HMS Cambrian (1797)

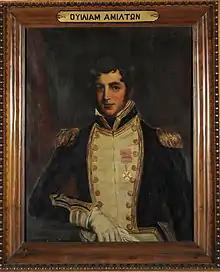
Gawen William Hamilton

Between July and October 1820 "Cambrian" was fitted for sea, and in July Captain Gawen Hamilton recommissioned her. He then conveyed Lord Strangford to be ambassador to the Ottoman court at Constantinople.